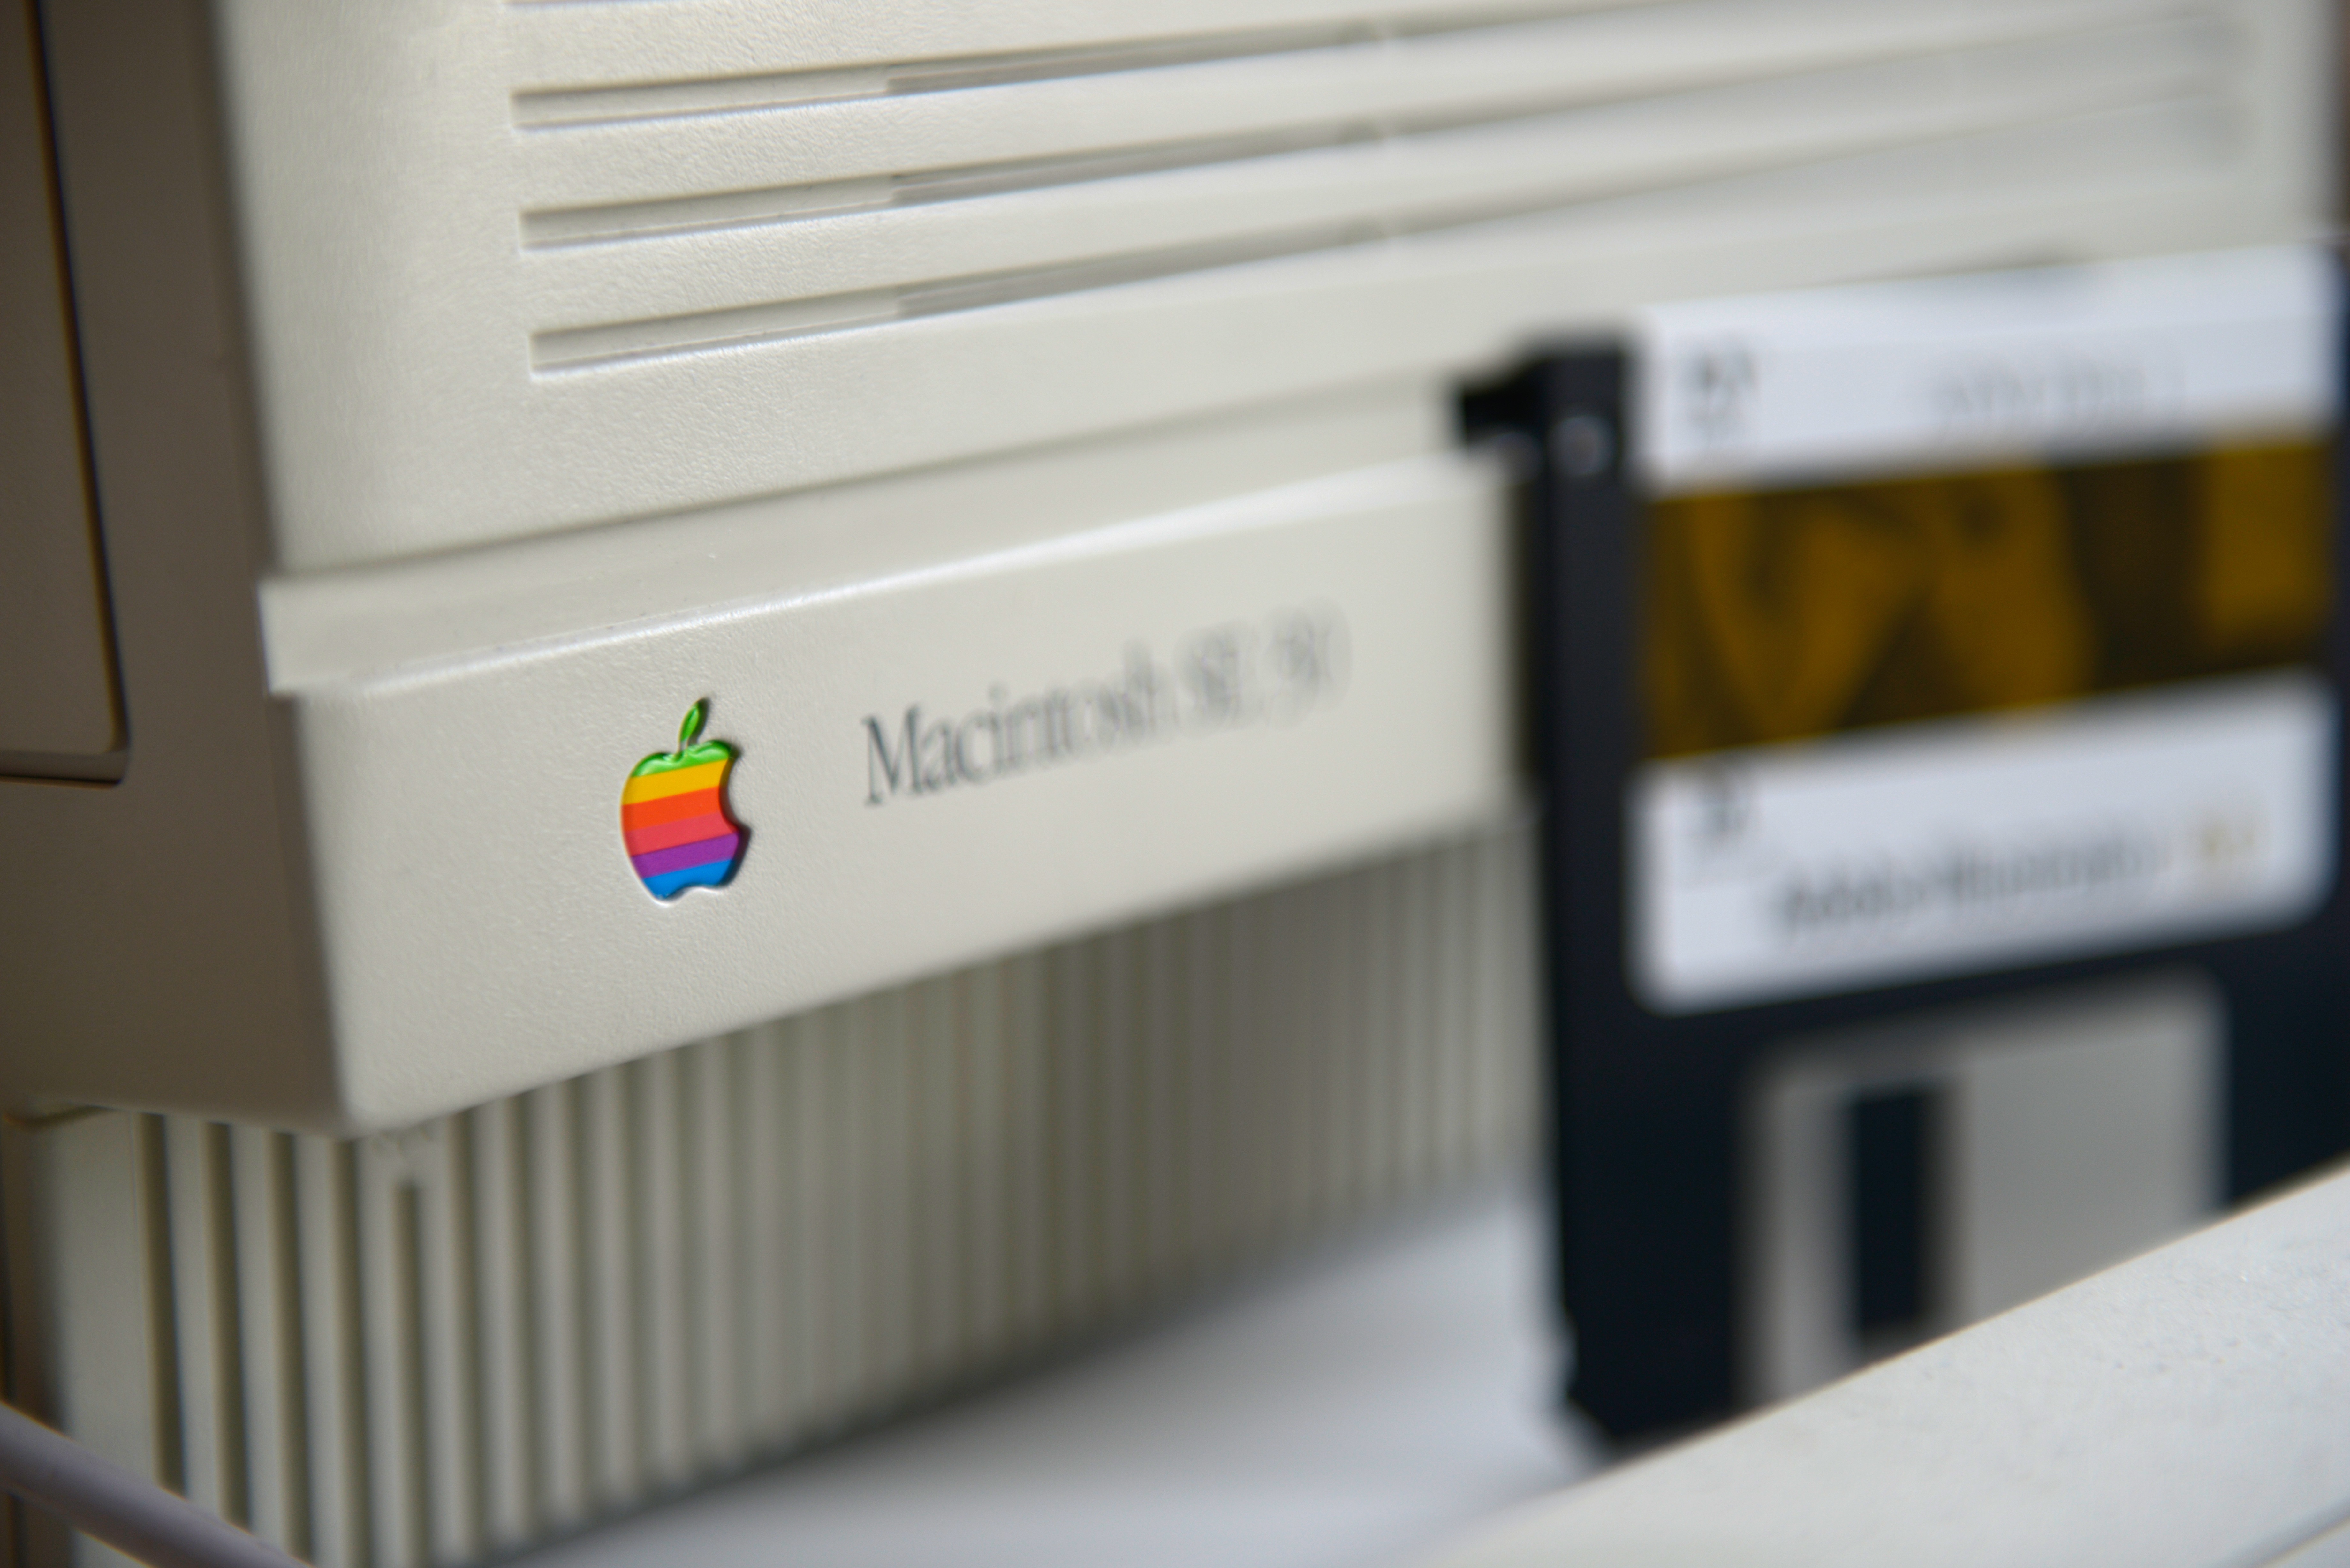
gadget, room, interior design, brand, product, design, document, window covering